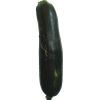
Label: dark_zucchini